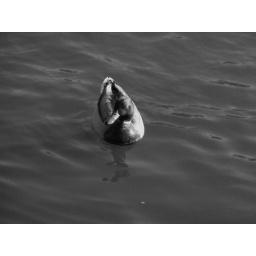
This was a picture that I took for the contest. This duck in a pond by my house